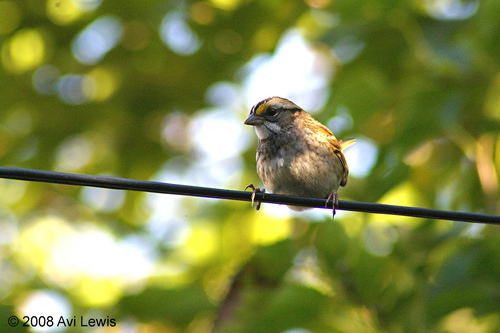
a small bird with a cream underbelly with hints of yellow
this round bird has black and white striped crown, light brown breast and a small pointed gray bill.
the bird is small with a big grey belly, crown is yellow and black, the wings are yellow and the bill is short and pointed.
bird with gray beak, breast and belly, white throat, and black eye, and the head is proportional to its bodya small bird with a short, pointed bill, yellow eyebrows and a tan breast.
a small round bird with short legs, a very small and slightly curved beak, and many shades of golden brown feathers.
this brown has a light brown belly with grey bill and tan feet.
this bird is brown and yellow in color, with a stubby beak.
this bird has a pointed grey bill, with a light brown breast.
this bird has tan feathers on its chest and bellow with a white, black, and yellow striped pattern on its head and back.
Species: White Throated Sparrow